Sikh Reference Library

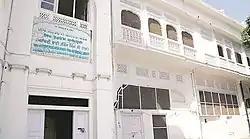
The entrance of the library

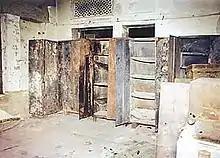
There is controversy surrounding the government's version of events on what happened to historical manuscripts, books, and artifacts before the Sikh Reference Library was burned.

The Sikh Reference Library was a repository of an estimated 20,000 literary works located in the Darbar Sahib (Golden Temple) at Amritsar, Punjab which was destroyed during Operation Blue Star. In 1984, the library's contents were confiscated by the Central Bureau of Investigation (CBI) and the empty building allegedly burned to the ground by the Indian Army on 7 June. In recent years the Shiromani Gurdwara Parbandhak Committee (SGPC) has attempted to recover the looted material but has not yet recovered substantial materials. To date, the status of library manuscripts and artifacts is unclear; the vast majority remain in the hands of the government, a few office files and passports were returned, and as many as 117 items were destroyed for being "seditious" materials. After the events of Operation Blue Star, the library was revived and its current collection has surpassed the total contents of the original library.